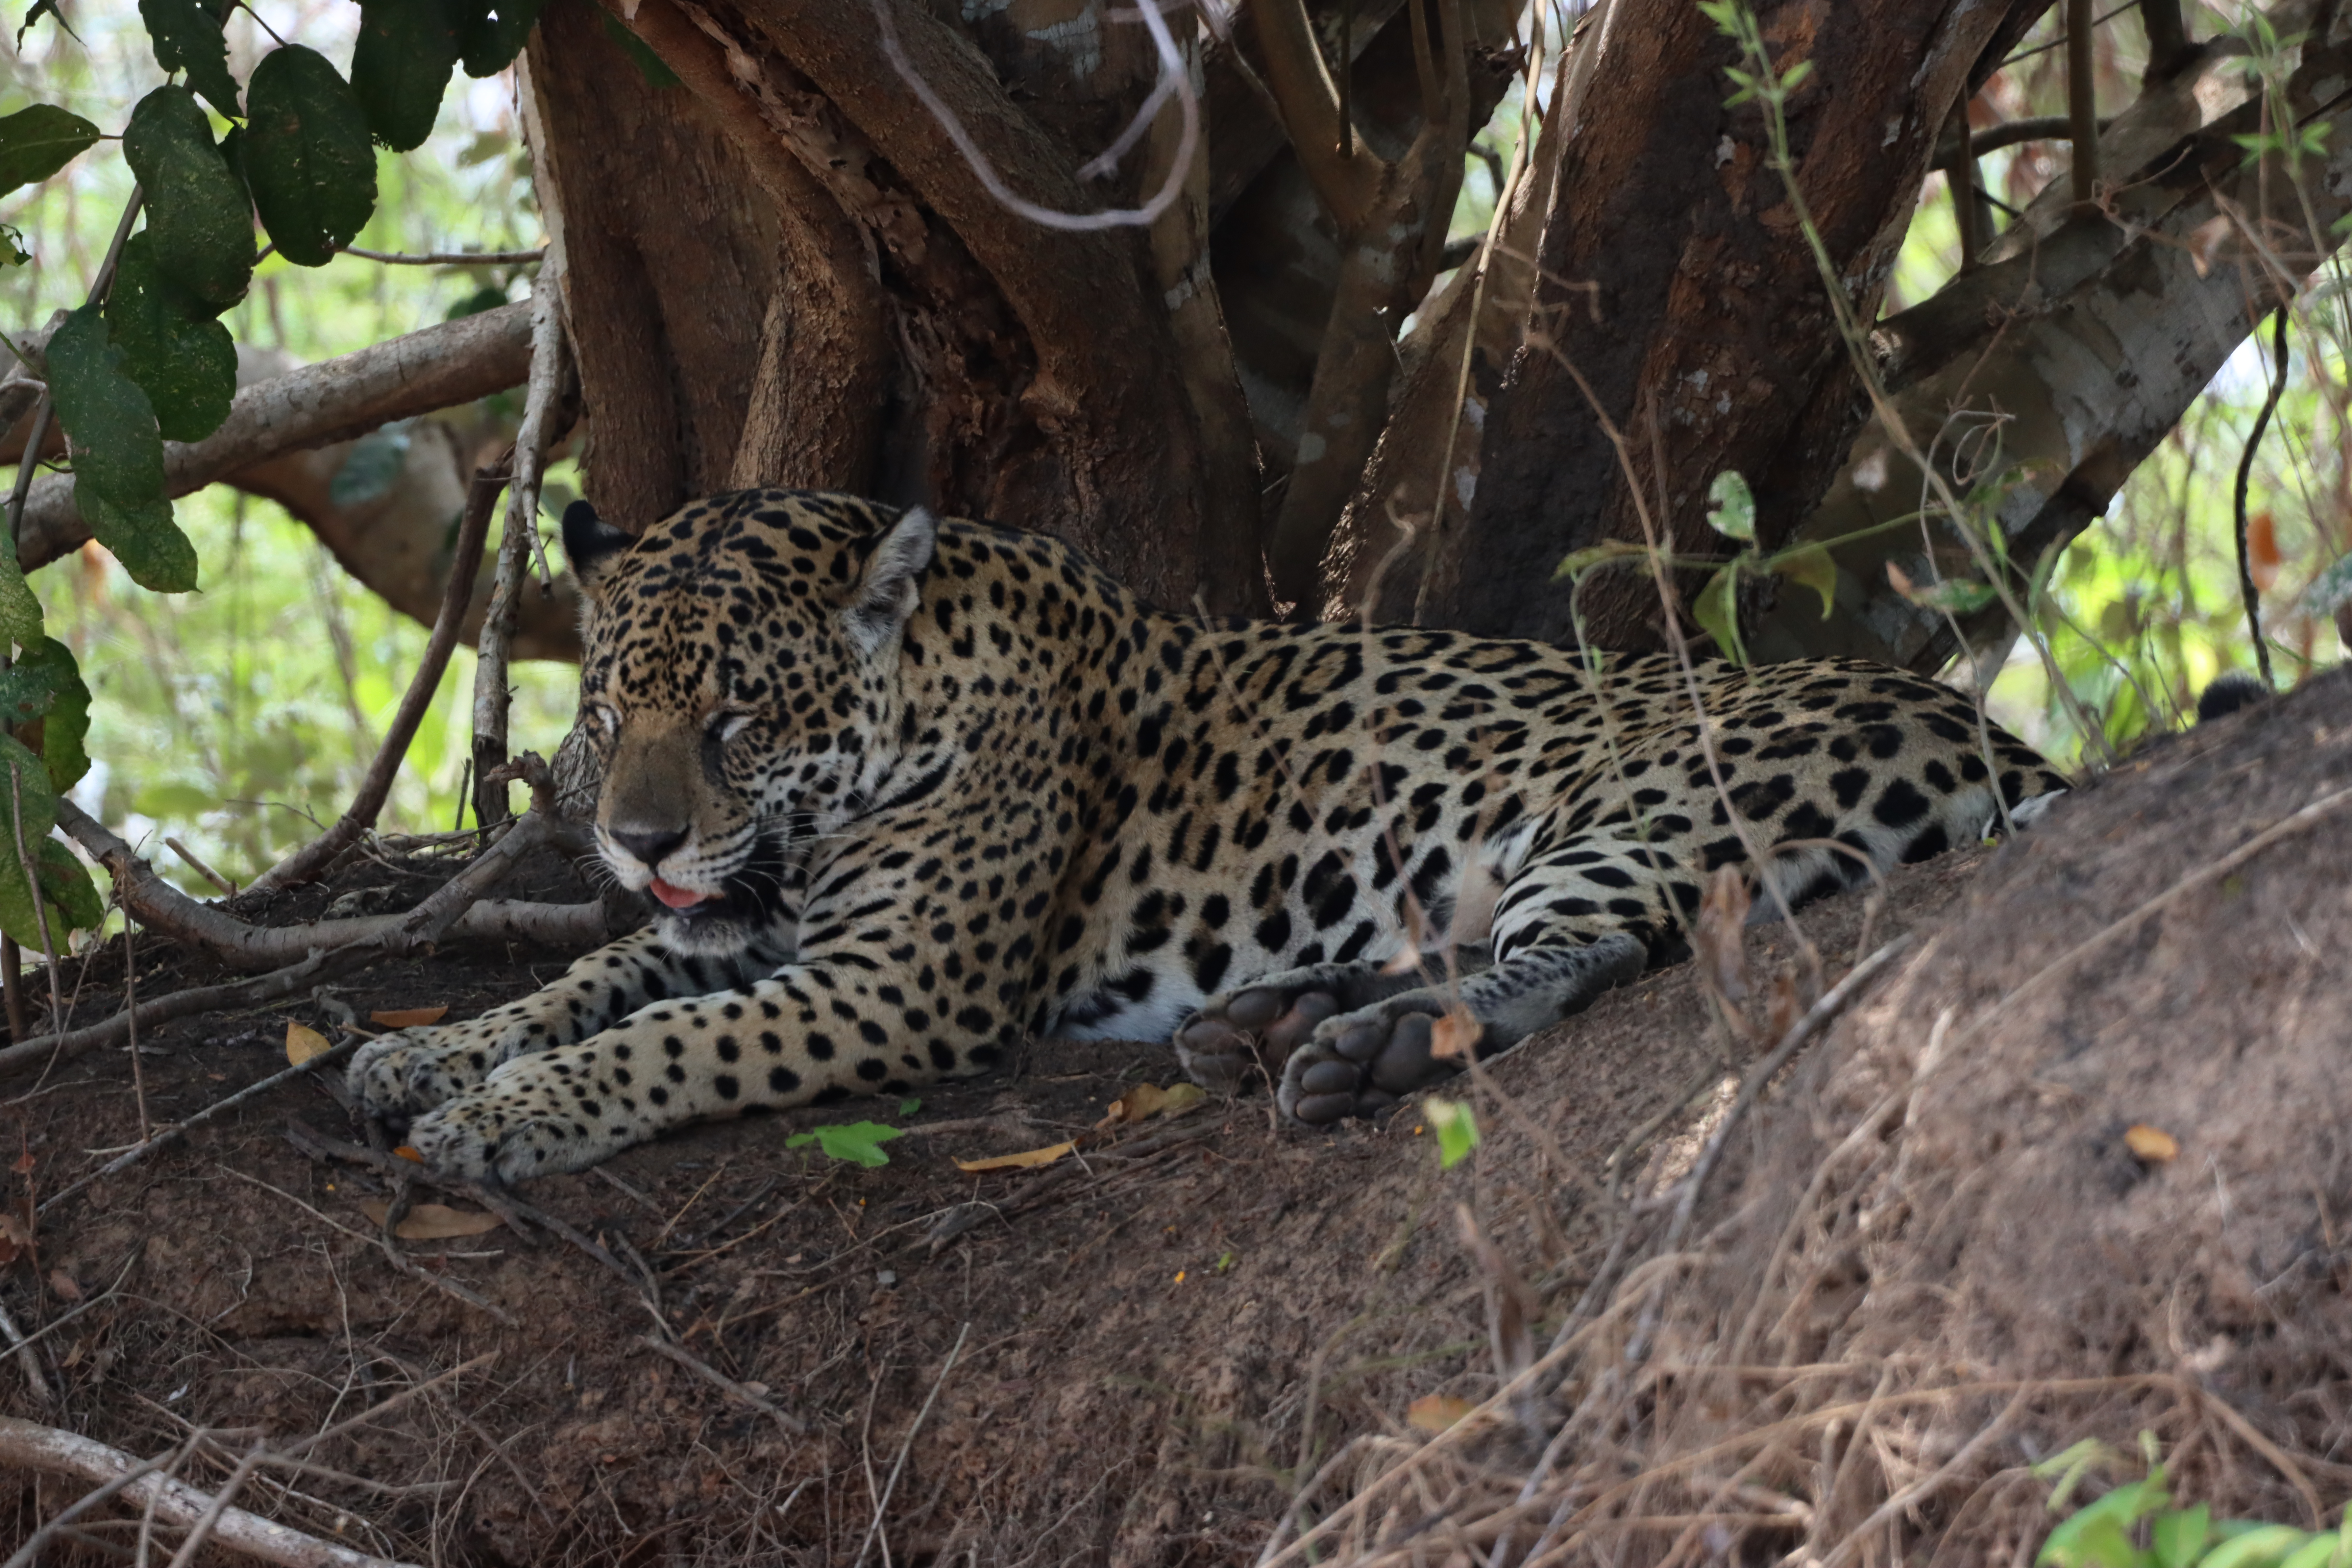
Jaguar: Jaju